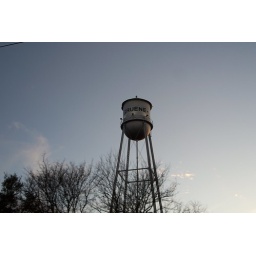
A water tower in Gruene (Green), Texas